Spoor (film)

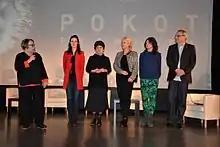
Discussion with Holland at the premiere of "Spoor" (Pokot) in Nowa Ruda, south-western Poland

On review aggregator website Rotten Tomatoes, the film holds an approval rating of 74% based on 42 reviews, and an average rating of 6.8/10. On Metacritic, the film has a weighted average score of 61 out of 100, based on 6 critics, indicating "generally favorable reviews".